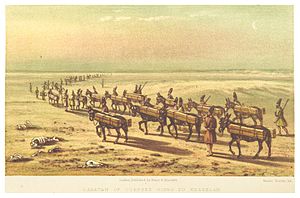
Karavane
Karavane i Den syriske ørken, 1860
En karavane er et følge af rejsende handelsfolk, som traditionelt fragter deres varer på lastdyr.